General secretaryship of Mikhail Gorbachev

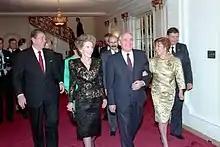
Reagan and Gorbachev with wives (Nancy and Raisa, respectively) attending a dinner at the Soviet Embassy in Washington, 1987

In January 1986, Gorbachev publicly proposed a three-stage programme for abolishing the world's nuclear weapons by the end of the 20th century. An agreement was then reached to meet with Reagan in Reykjavík, Iceland, in October 1986. Gorbachev wanted to secure guarantees that SDI would not be implemented, and in return was willing to offer concessions, including a 50% reduction in Soviet long range nuclear missiles. Both leaders agreed with the shared goal of abolishing nuclear weapons, but Gorbachev ultimately thought that too out of reach and instead proposed a mutual elimination of all medium-range nuclear missiles. Reagan refused to terminate the SDI program and no deal was reached. After the summit, many of Reagan's allies criticized him for going along with the idea of abolishing nuclear weapons. Gorbachev meanwhile told the Politburo that Reagan was "extraordinarily primitive, troglodyte, and intellectually feeble".